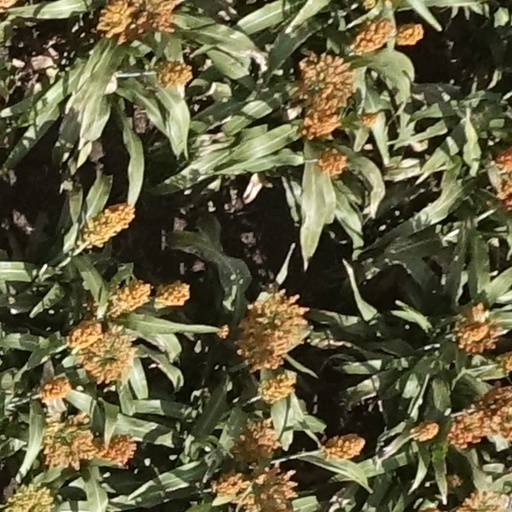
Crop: sorghum